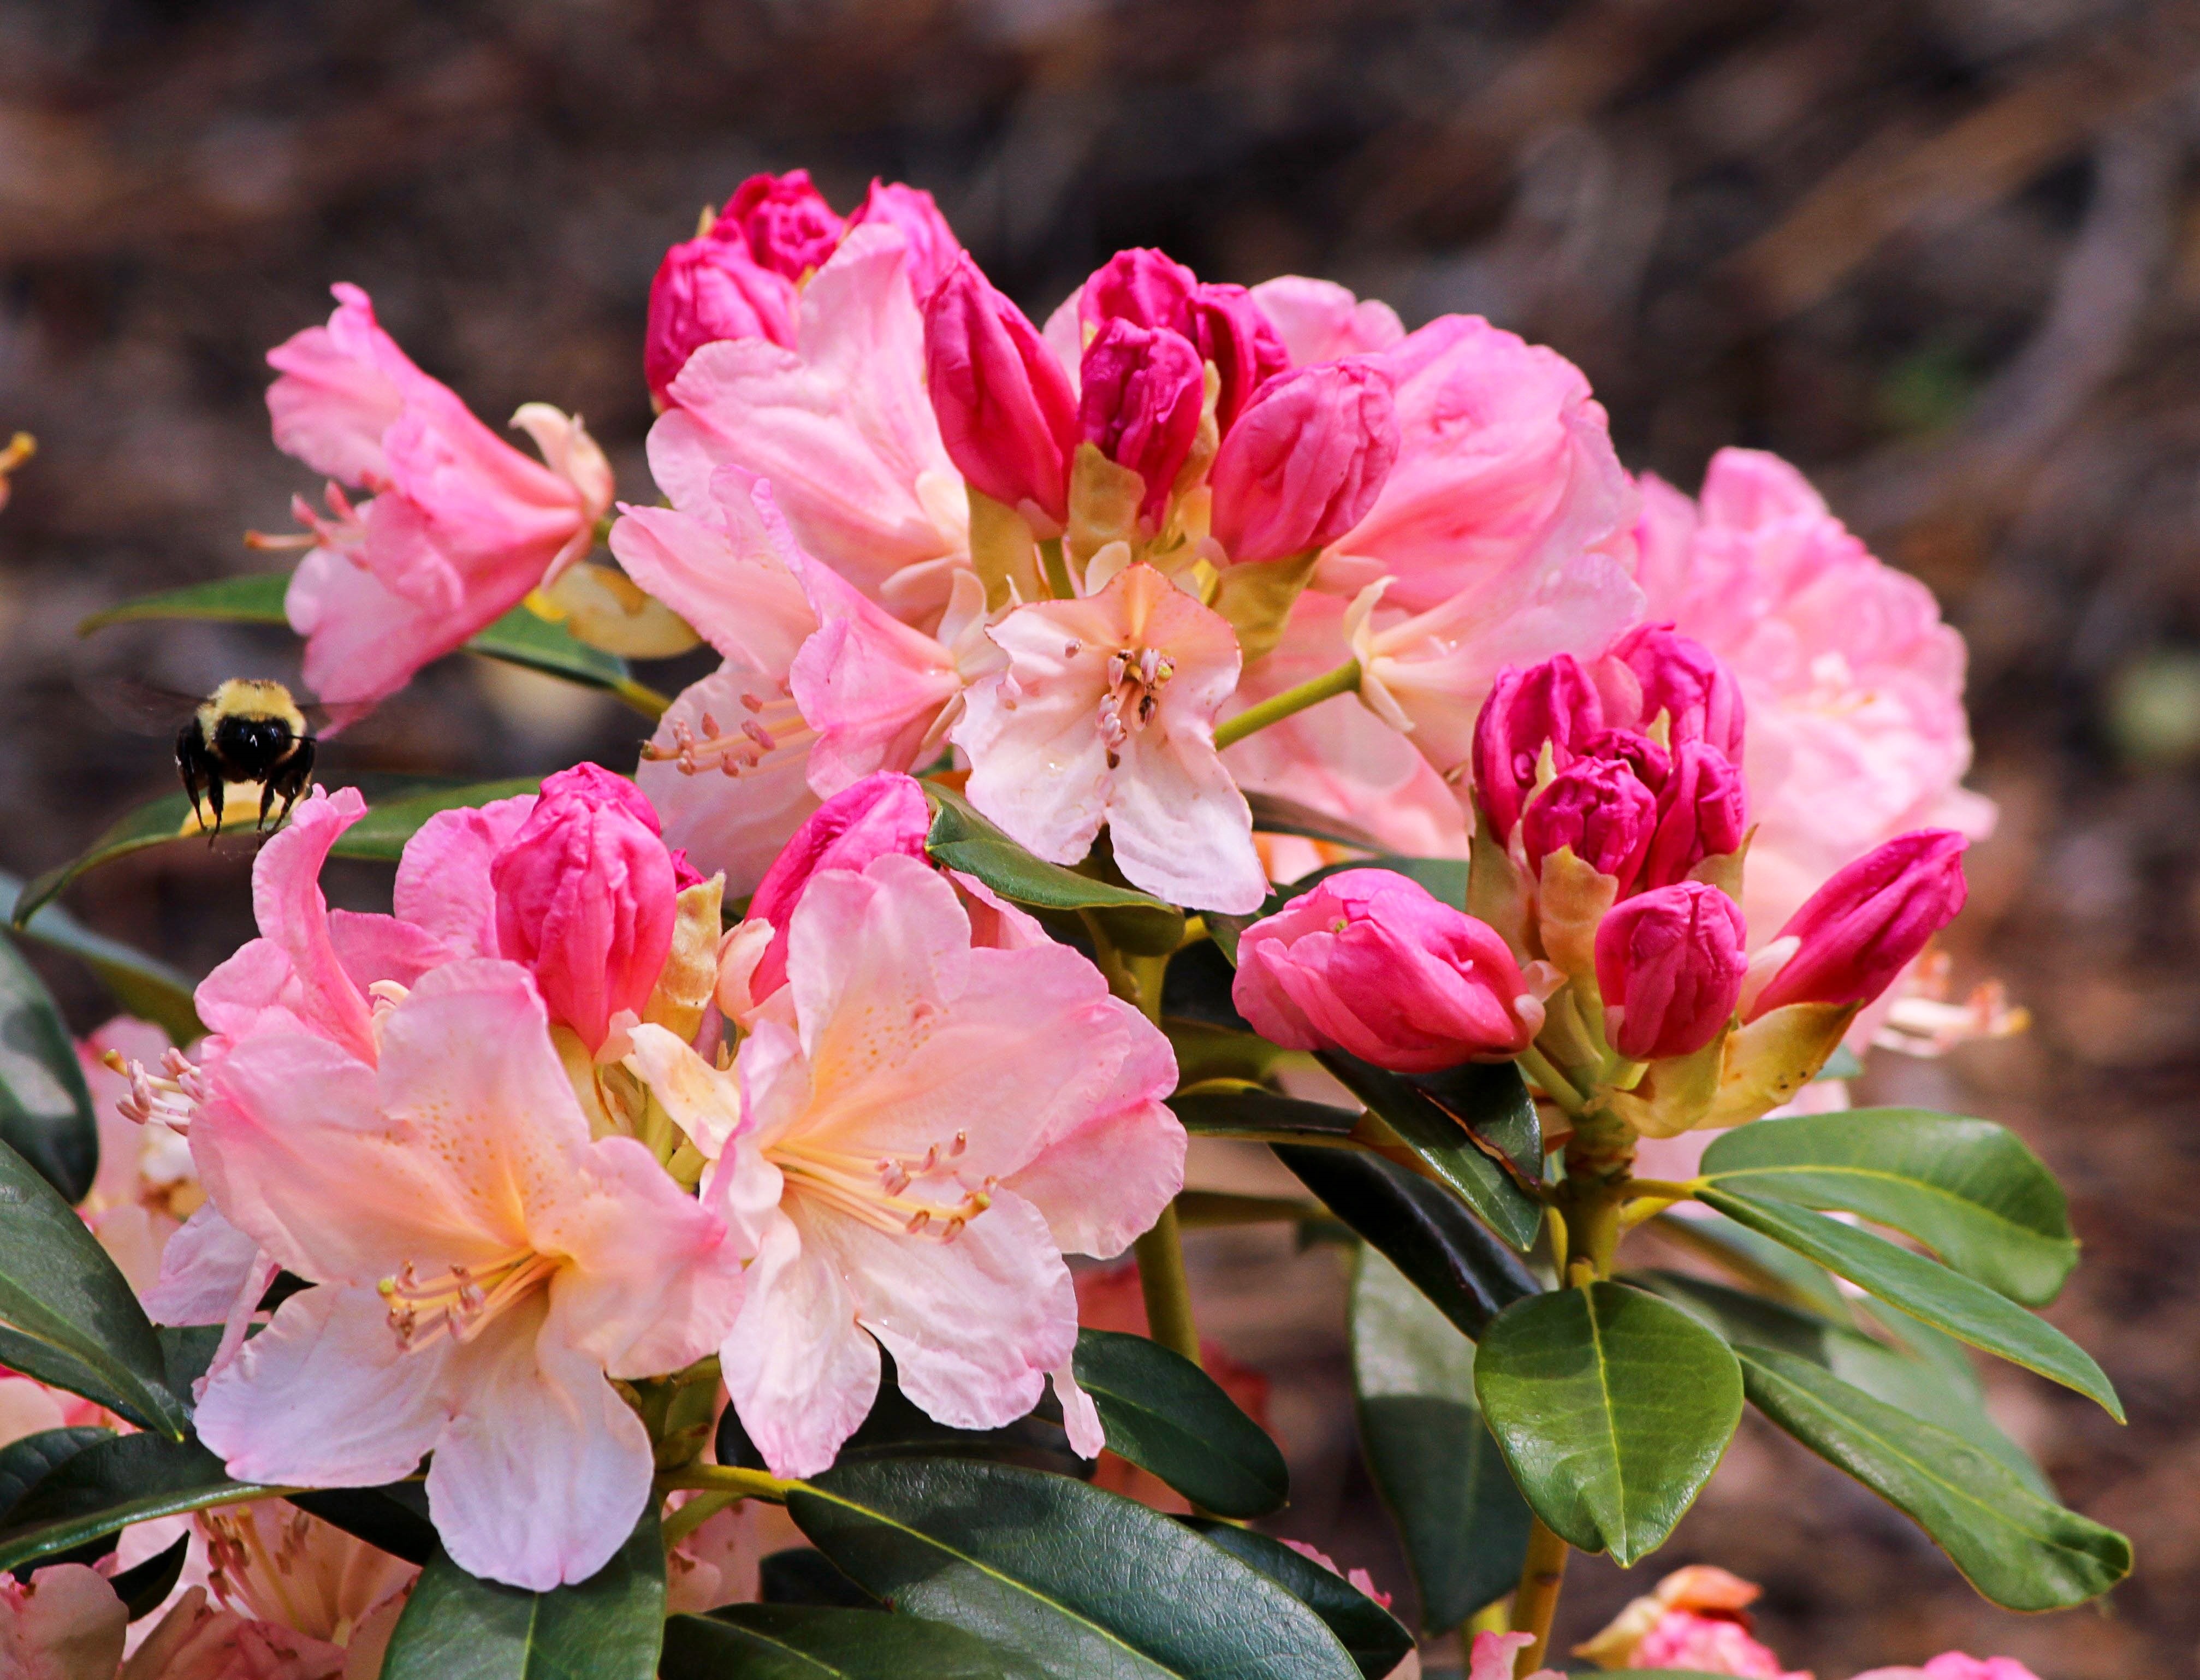
blossom, plant, flower, petal, botany, pink, flora, flowers, shrub, blossoms, rhododendron, bumble bee, azalea, flowering plant, woody plant, land plant, genus rhododendron, family ericaceae, cultivar percy wiseman